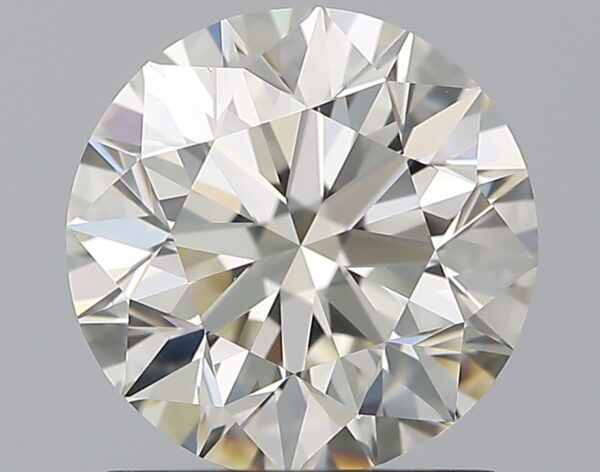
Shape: round
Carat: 1.4
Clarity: VVS1
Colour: J
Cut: EX
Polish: EX
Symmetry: EX
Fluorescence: ST
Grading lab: GIA
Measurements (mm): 7.06 x 7.11 x 4.49